Pluckemin Continental Artillery Cantonment Site

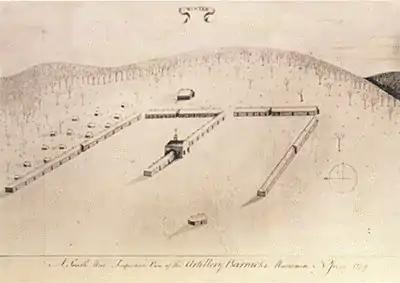
1770s drawing of the Pluckemin Cantonment from Captain John Lillie. The large building in the center was known as the Artillery Academy, now noted as America's First Artillery training academy, the forerunner to West Point.

The Pluckemin Cantonment was the artillery portion of the second Middlebrook encampment (1778–79), the seasonal encampment of the Continental Army during the American War for Independence near Middlebrook in Somerset County, New Jersey. The site includes part of the ridge of the First Watchung Mountain. Its position provided a natural fortress not only protecting the Continental Army, but also overlooking the plains towards New Brunswick where the British forces were stationed in 1777. The strategic strength of the position contributed ultimately to the success of the Continental Army.